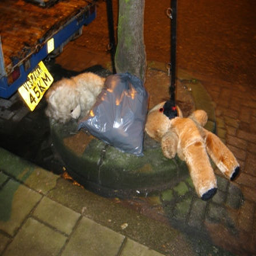
A couple of brown teddy bears laying next to a bag of trash.
Stuffed animals are placed on the side of the street.
two teddy bears are lying next to a gray plastic bag and a tree
Two teddy bears left in the middle of the road
Two teddy bears are laying on the ground outside.